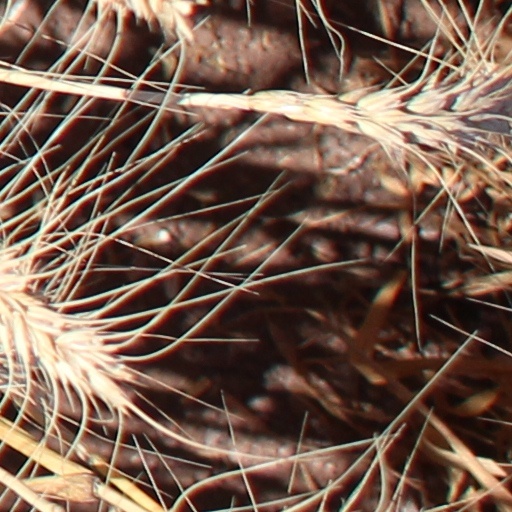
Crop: wheat